Metro East

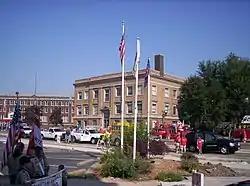
City Hall of Granite City

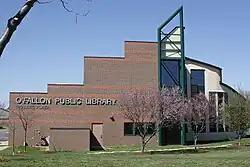
O'Fallon Public Library

The Metro East is an Illinois county-based collection of small and mid-sized cities sitting along the American Bottom and the bluffs of the Mississippi River. According to the U.S. Census Bureau, the eight counties of the region have a total area of 6,974 km (2,692 mi). 6,787 km (2,620 mi) of it is land and 186 km (71 mi) of it (2.74%) is water.